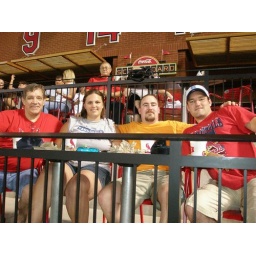
Vs. Marlins. best seats in the house